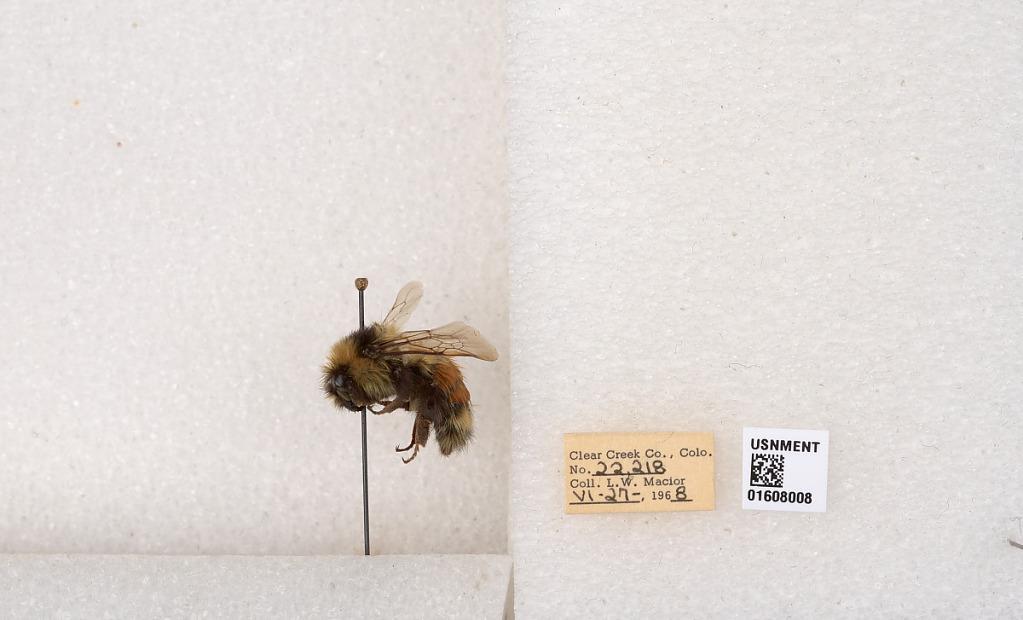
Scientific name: Bombus (Pyrobombus) sylvicola Kirby
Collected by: L. Macior
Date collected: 1968-6-27
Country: United States
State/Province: Colorado
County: Clear Creek
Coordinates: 39.6891, -105.644